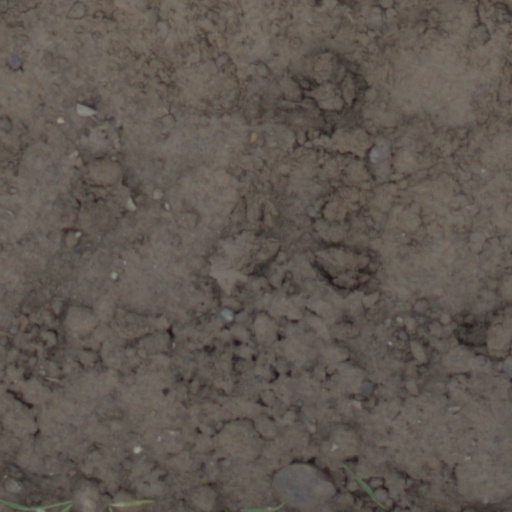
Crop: wheat